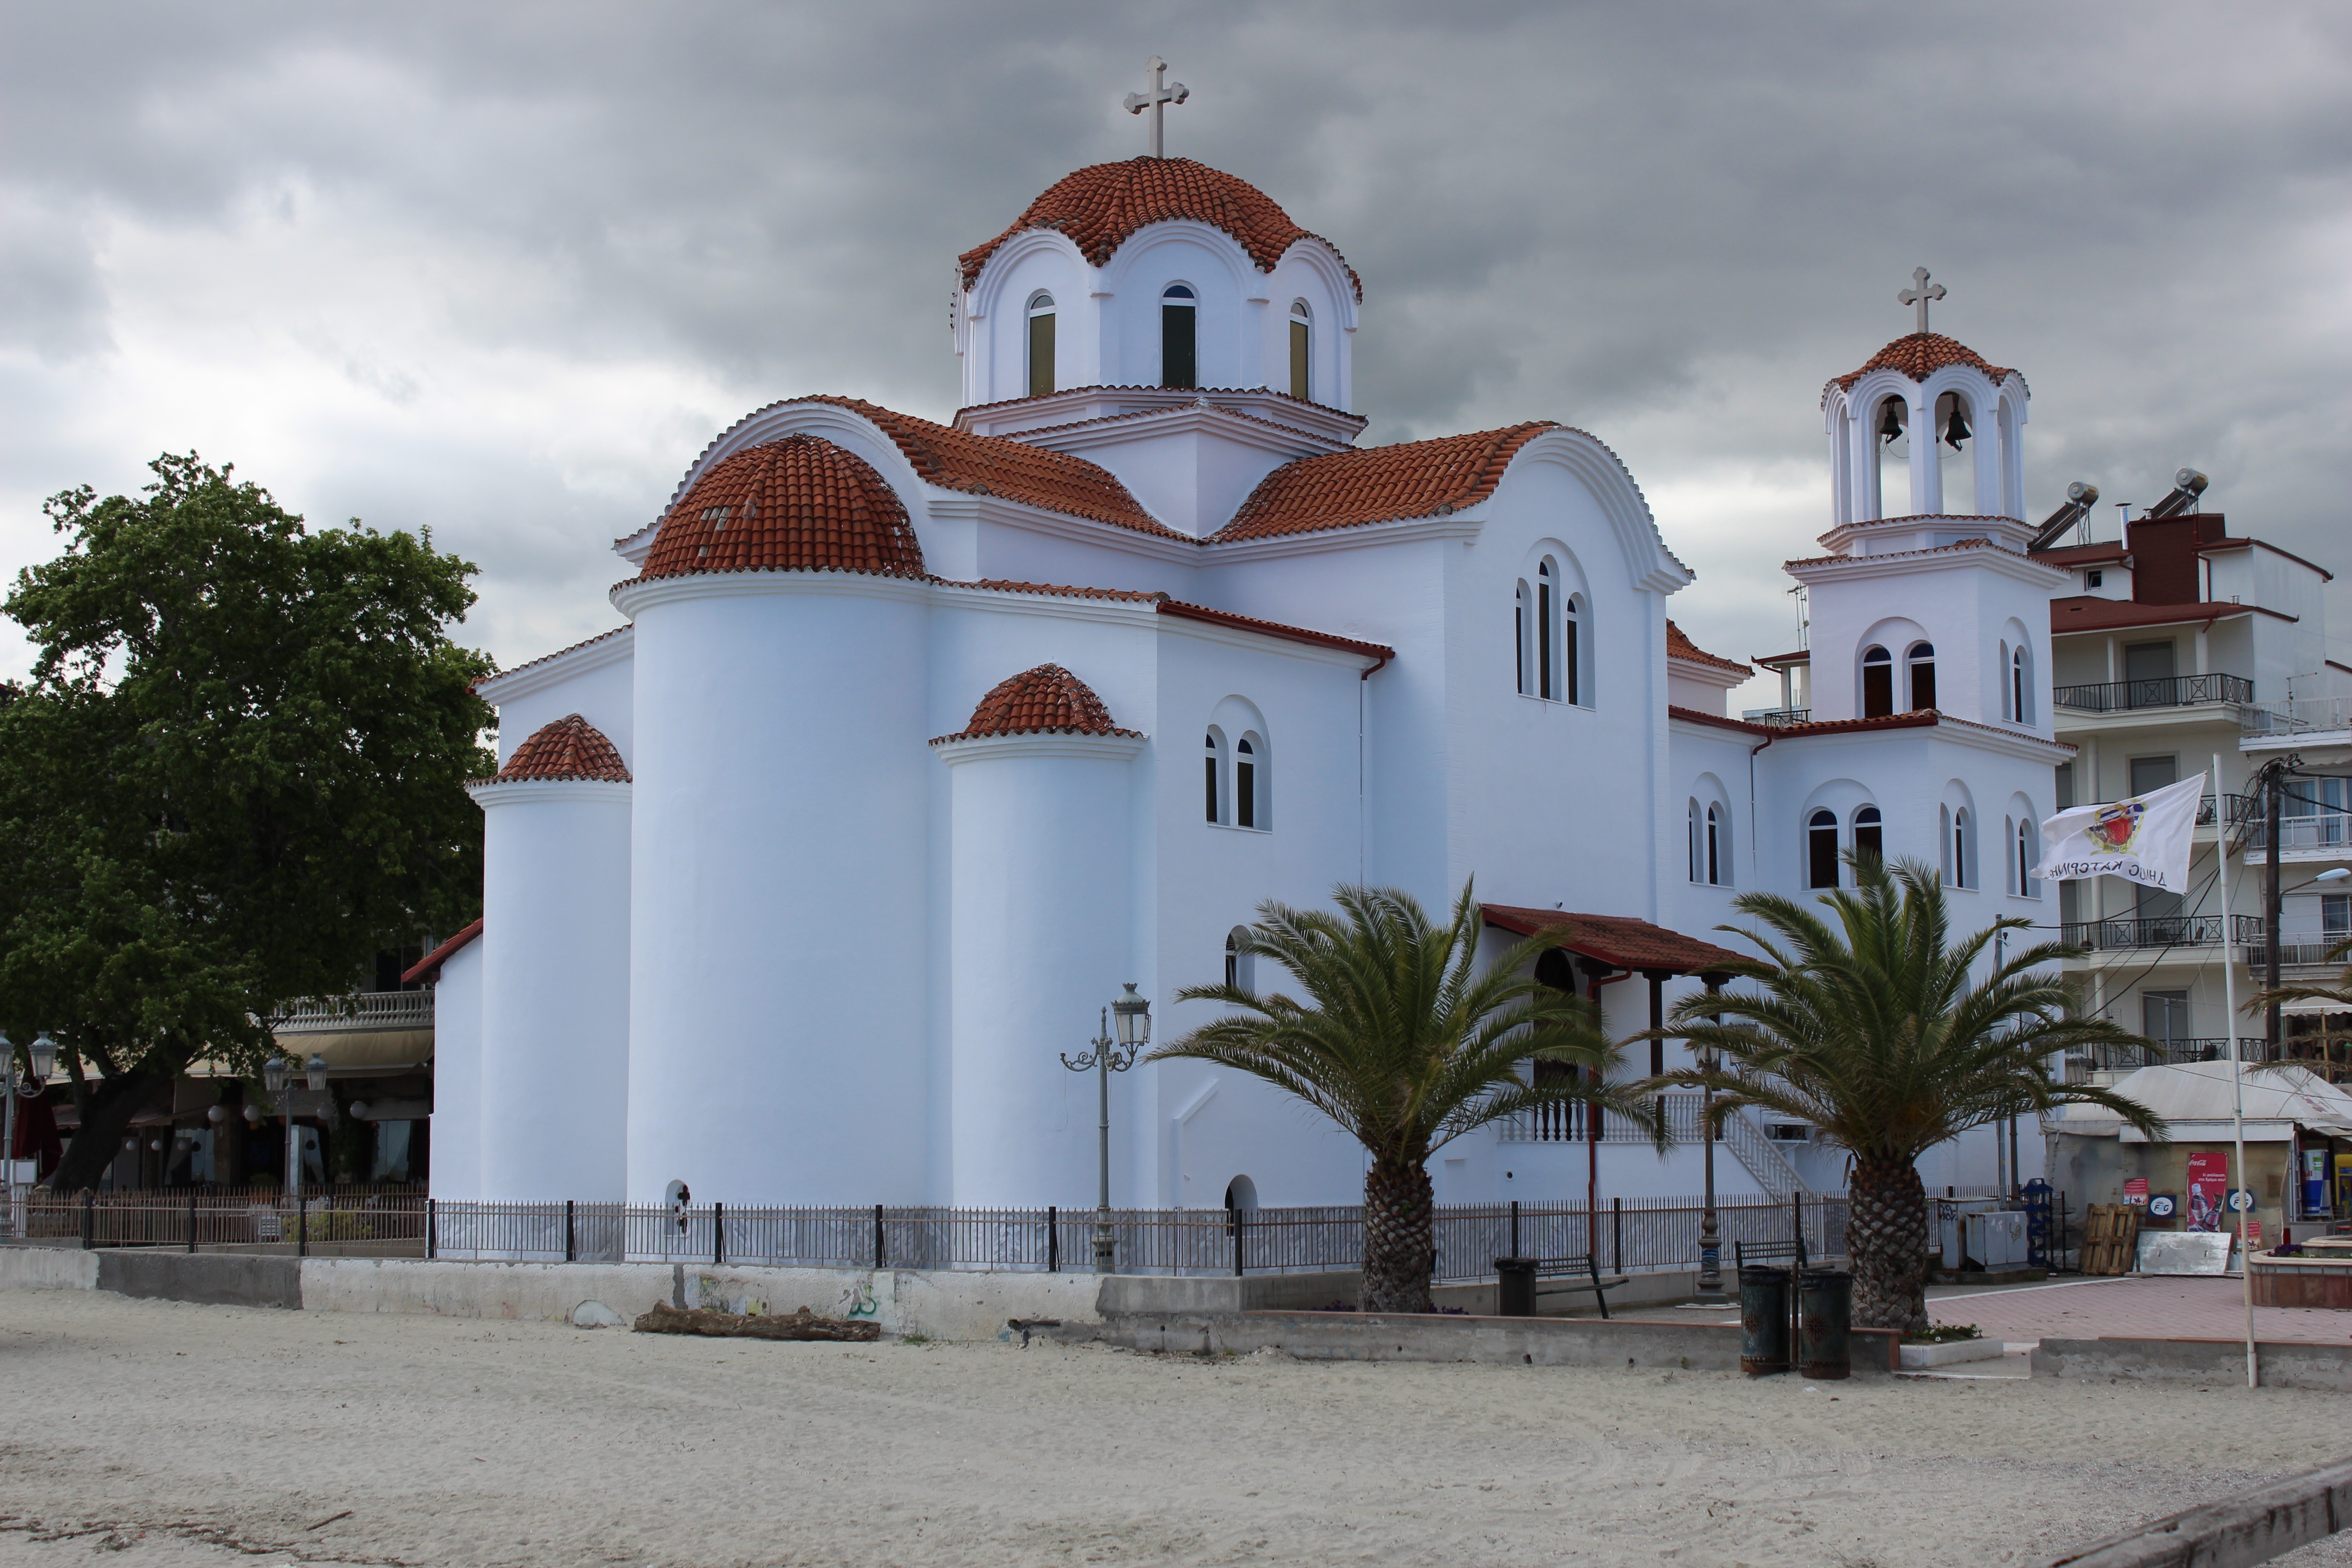
building, tower, religion, church, chapel, christian, place of worship, monastery, spanish missions in california